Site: brandenburg
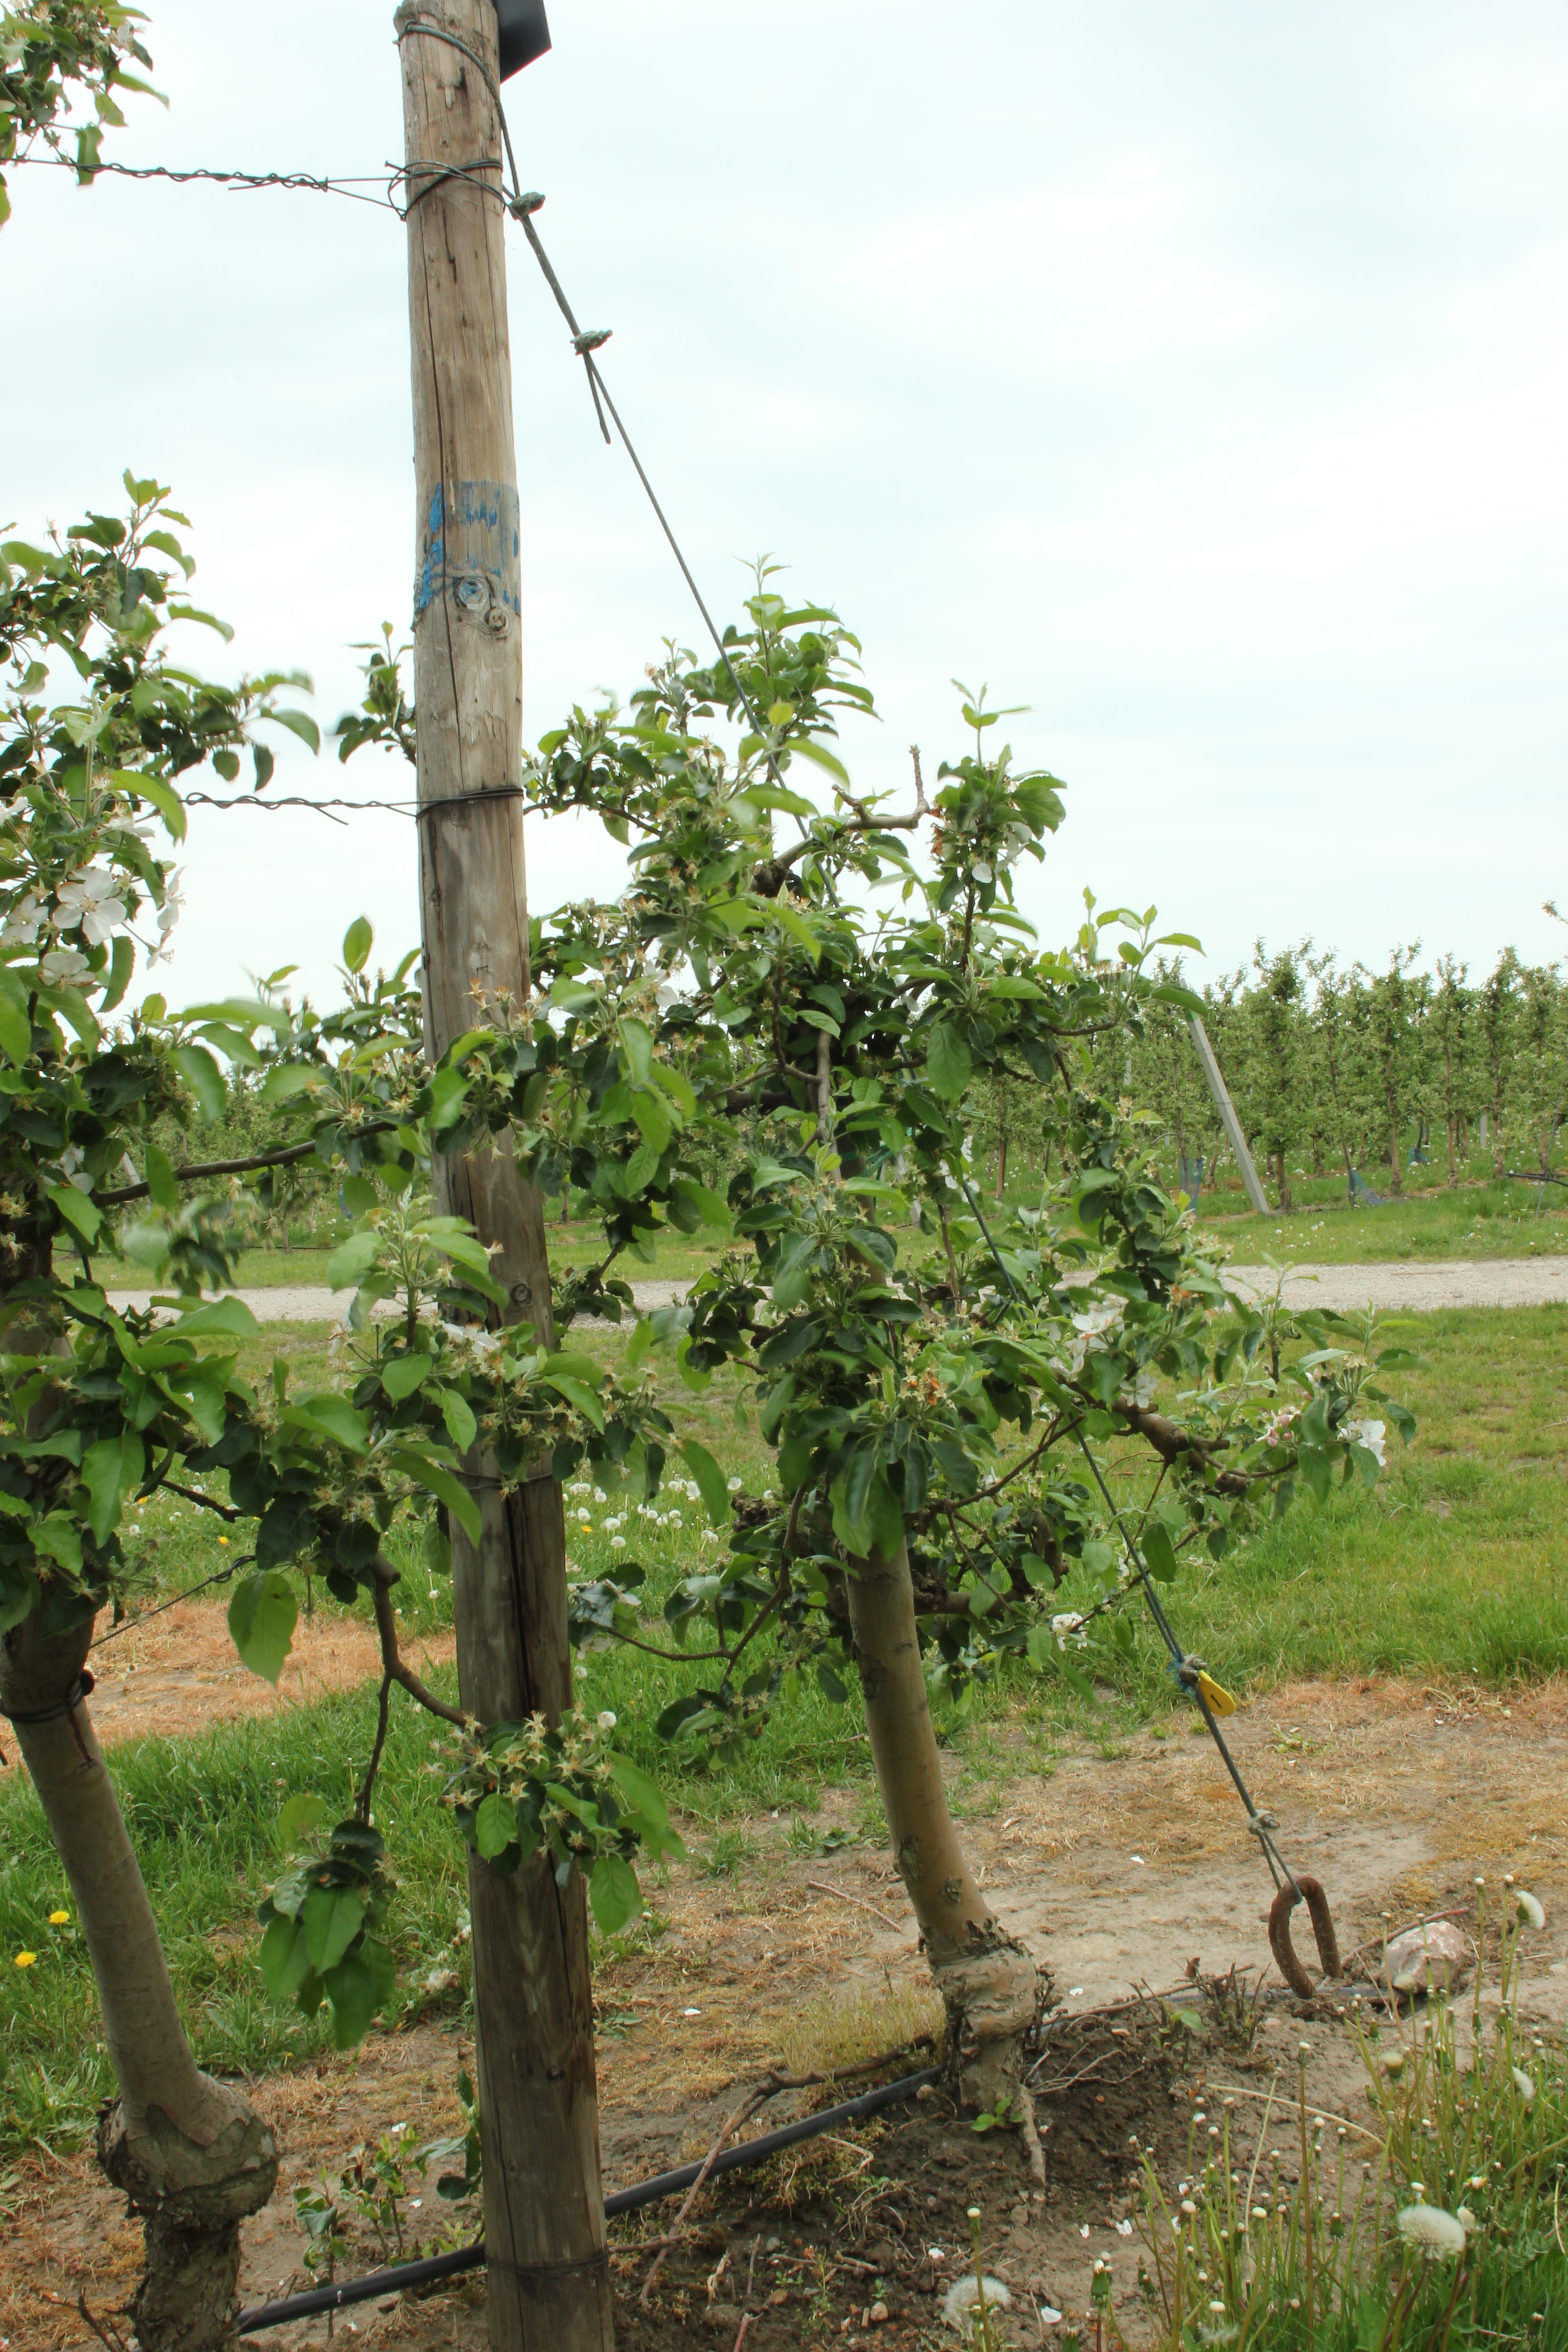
Growth stage (BBCH 67): Flowering